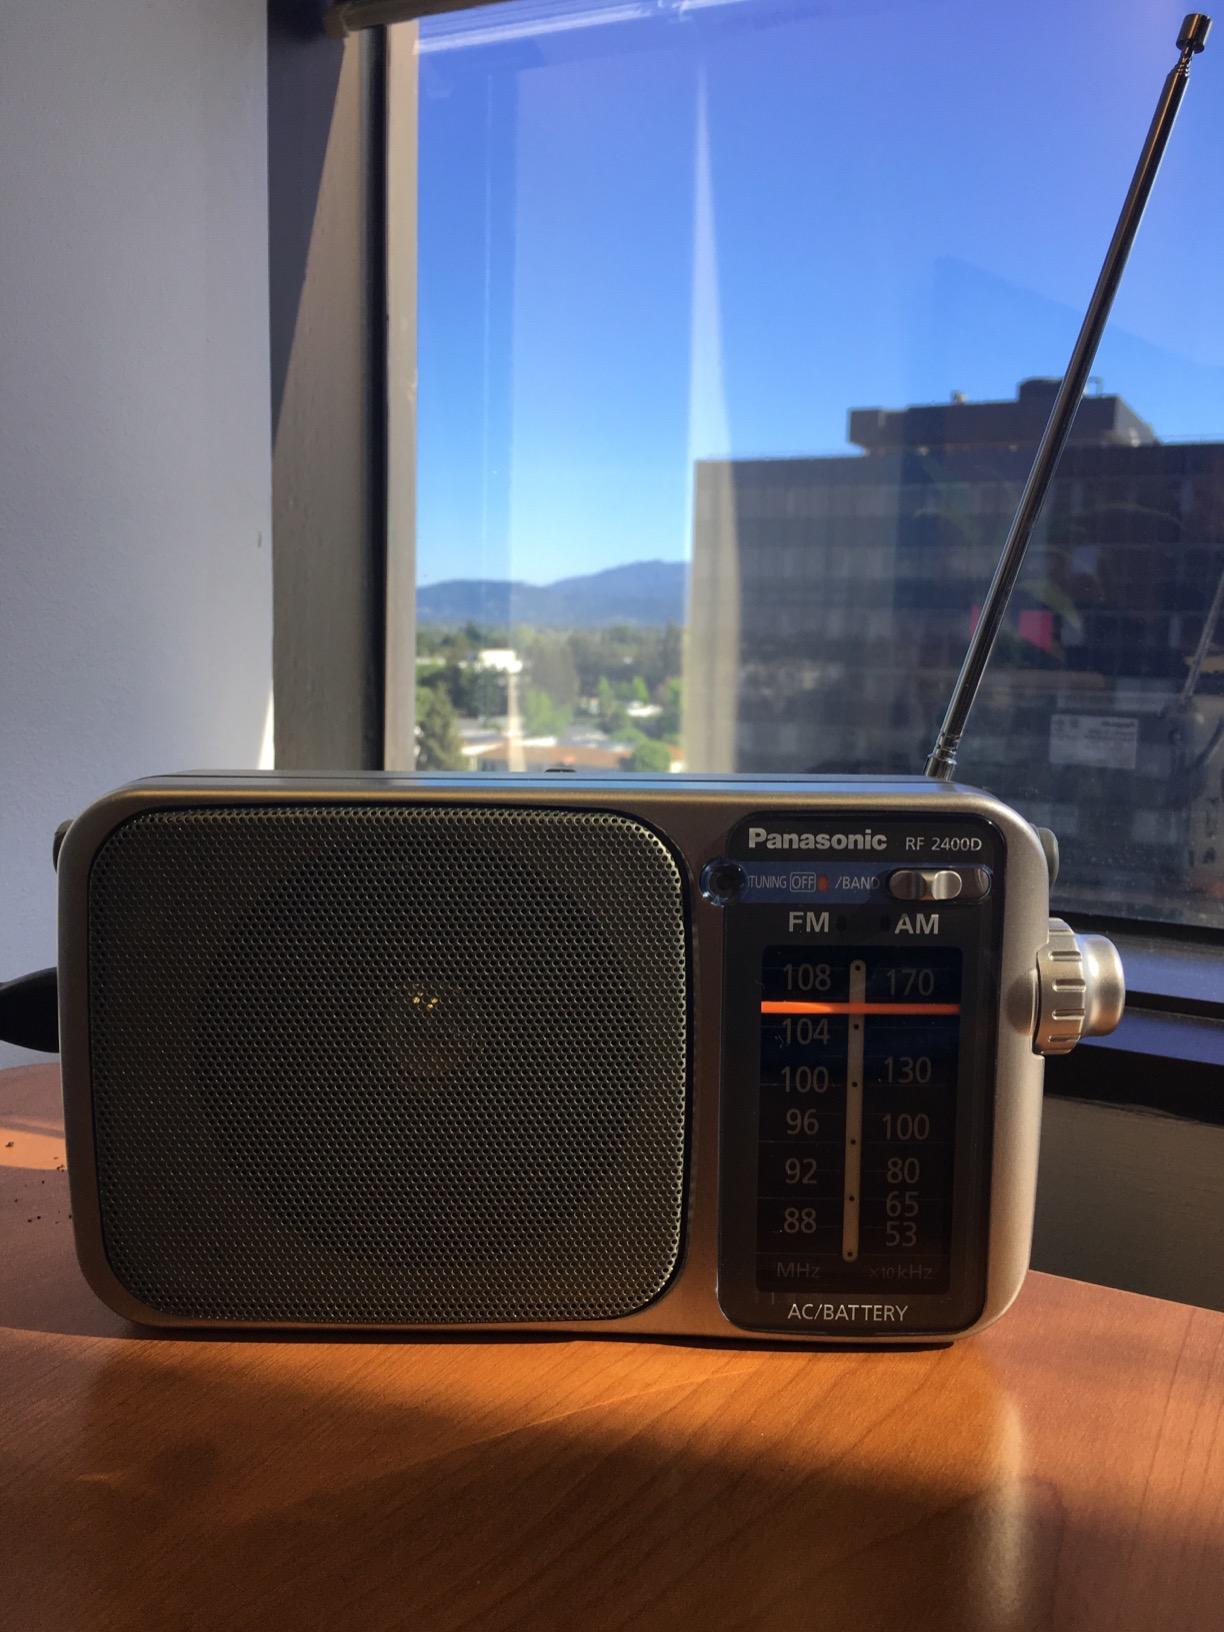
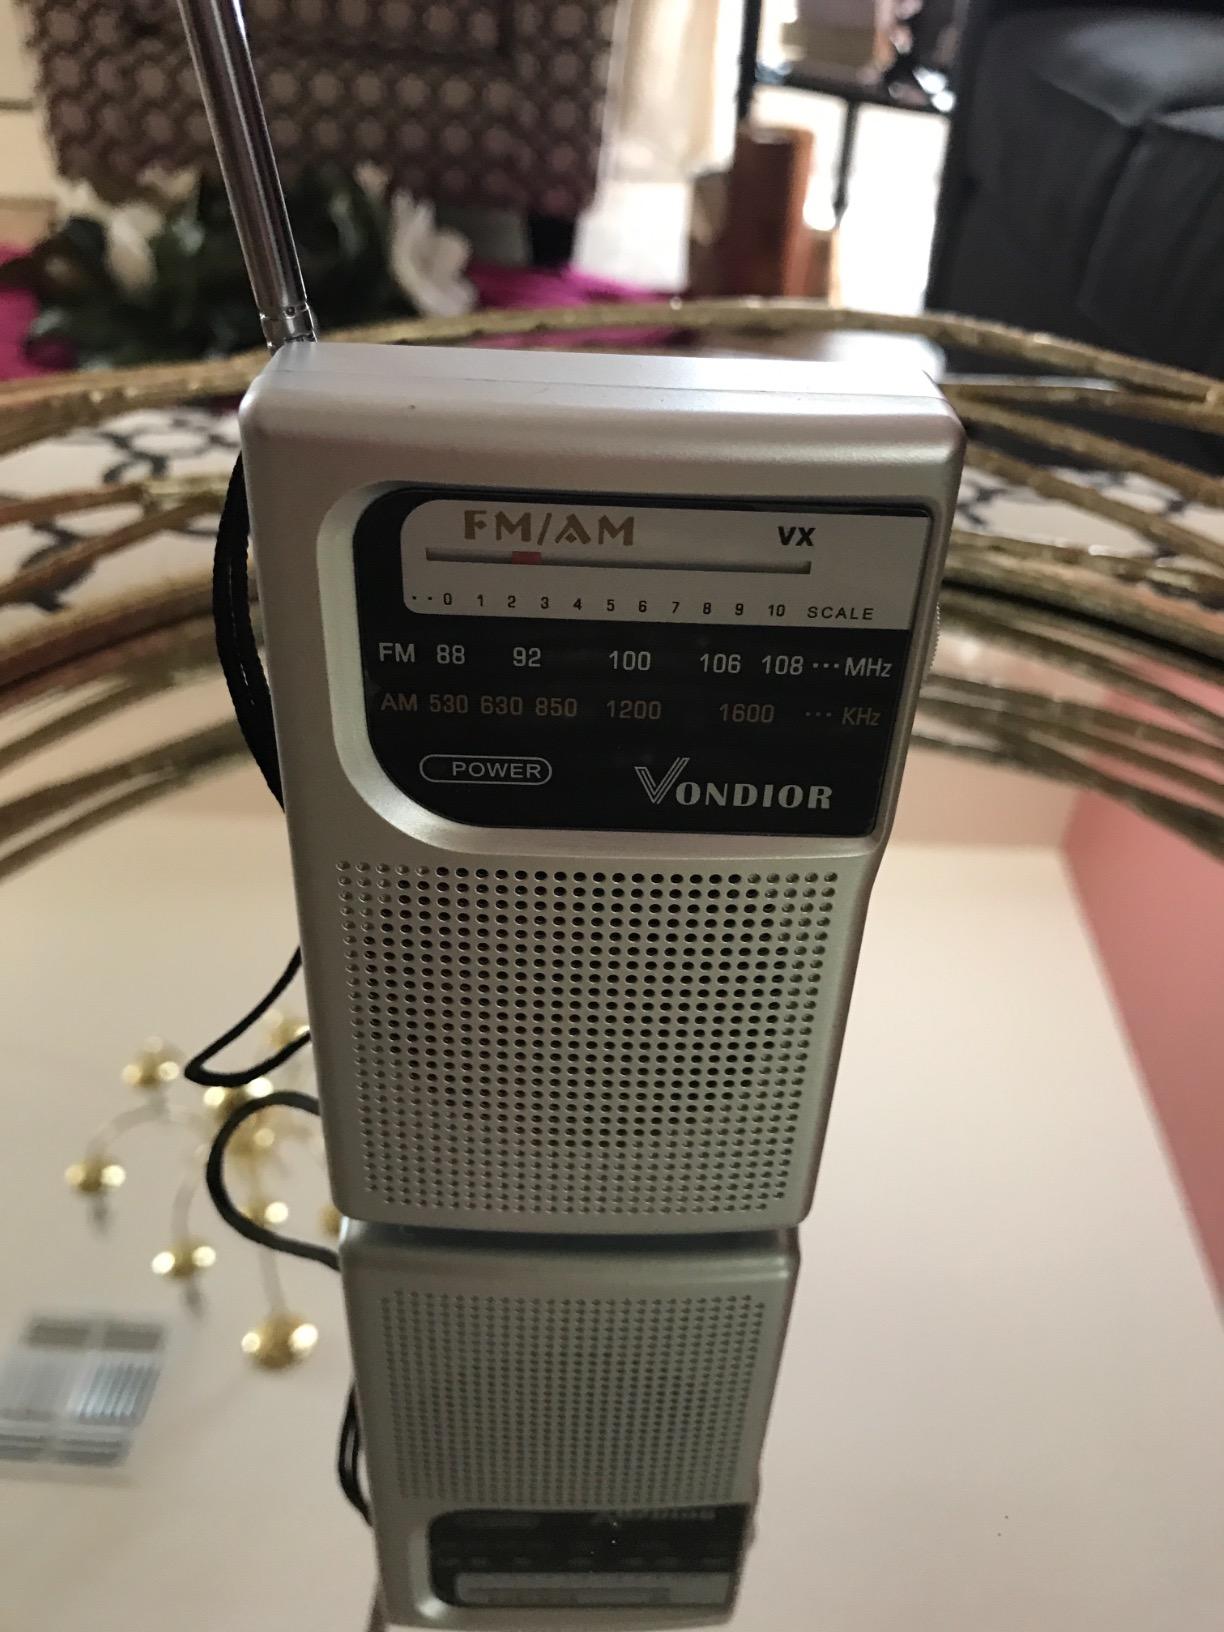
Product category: radio
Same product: no